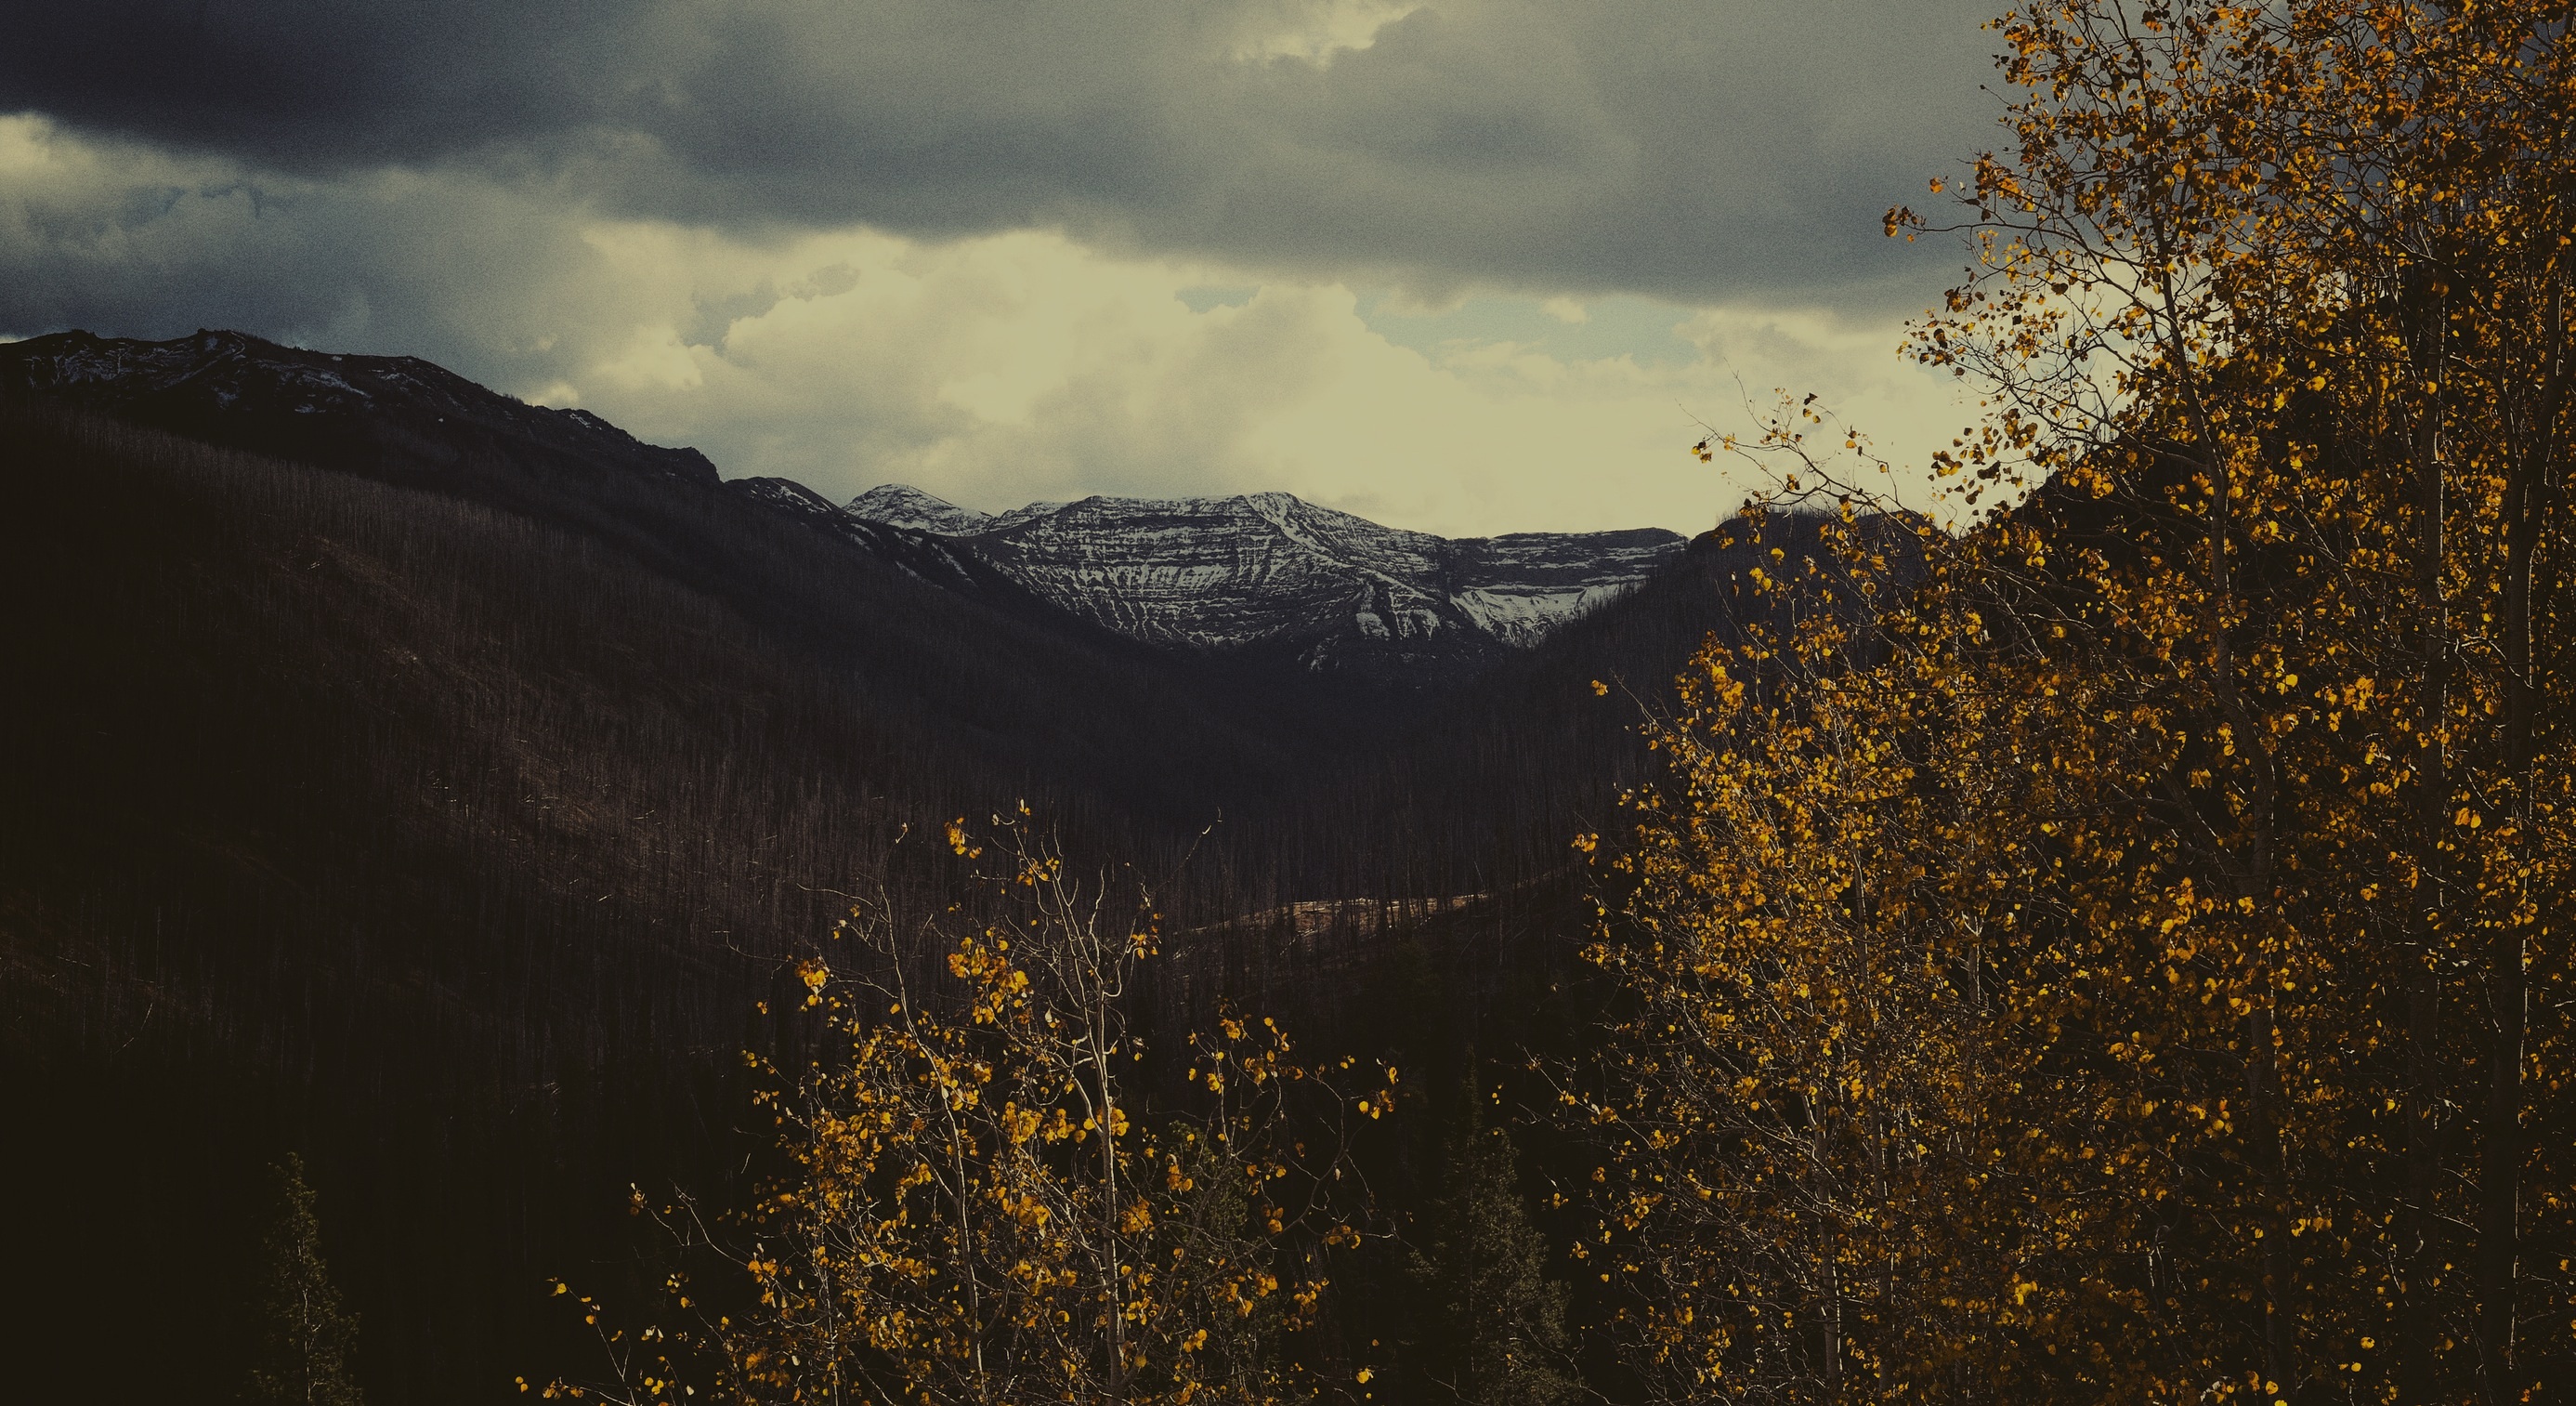
landscape, tree, nature, forest, wilderness, mountain, snow, cloud, sky, sunset, sunlight, cloudy, morning, hill, dawn, mountain range, dark, dusk, evening, reflection, autumn, weather, darkness, trees, leaves, mountains, branches, geographical feature, atmospheric phenomenon, mountainous landforms